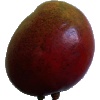
Label: Mango Red 1